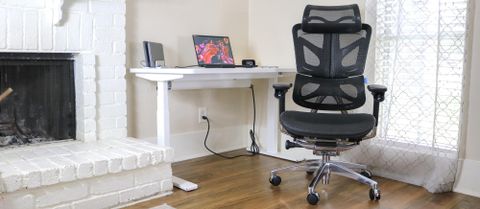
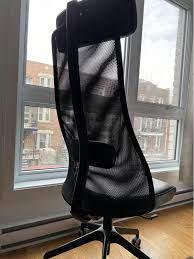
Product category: items_chair
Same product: no